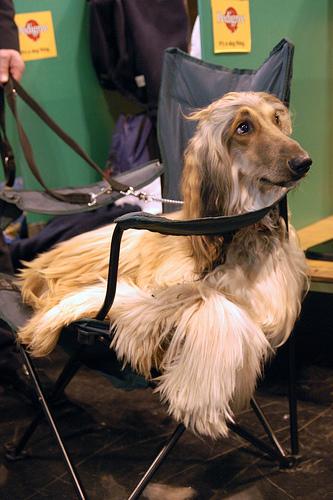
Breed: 222-n000013-Afghan_hound